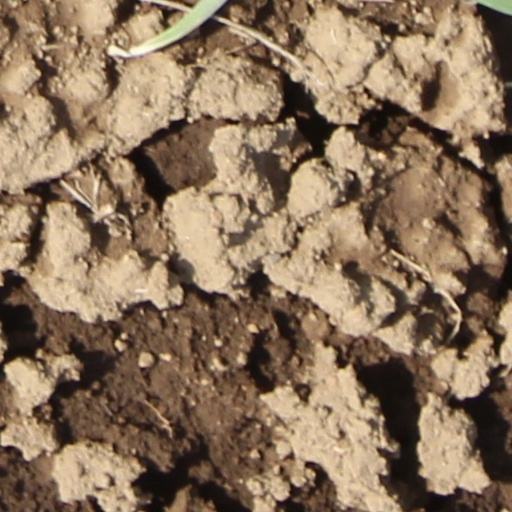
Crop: wheat